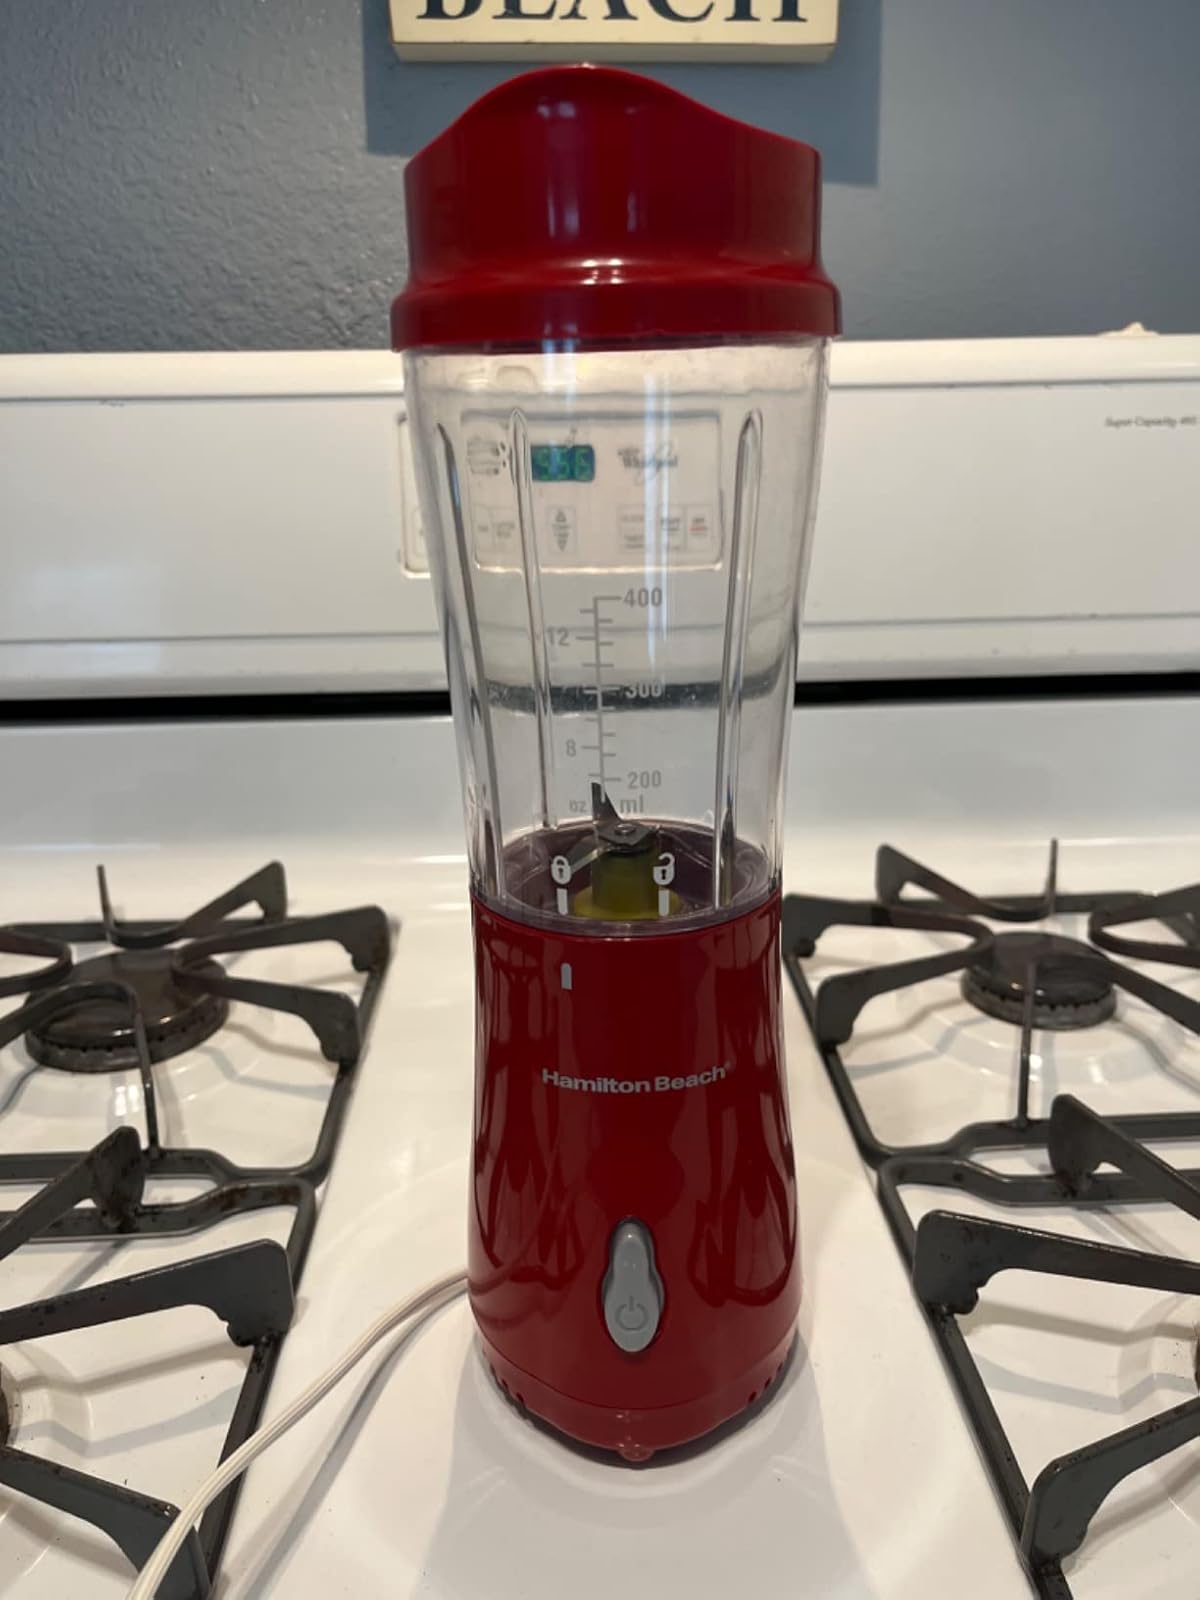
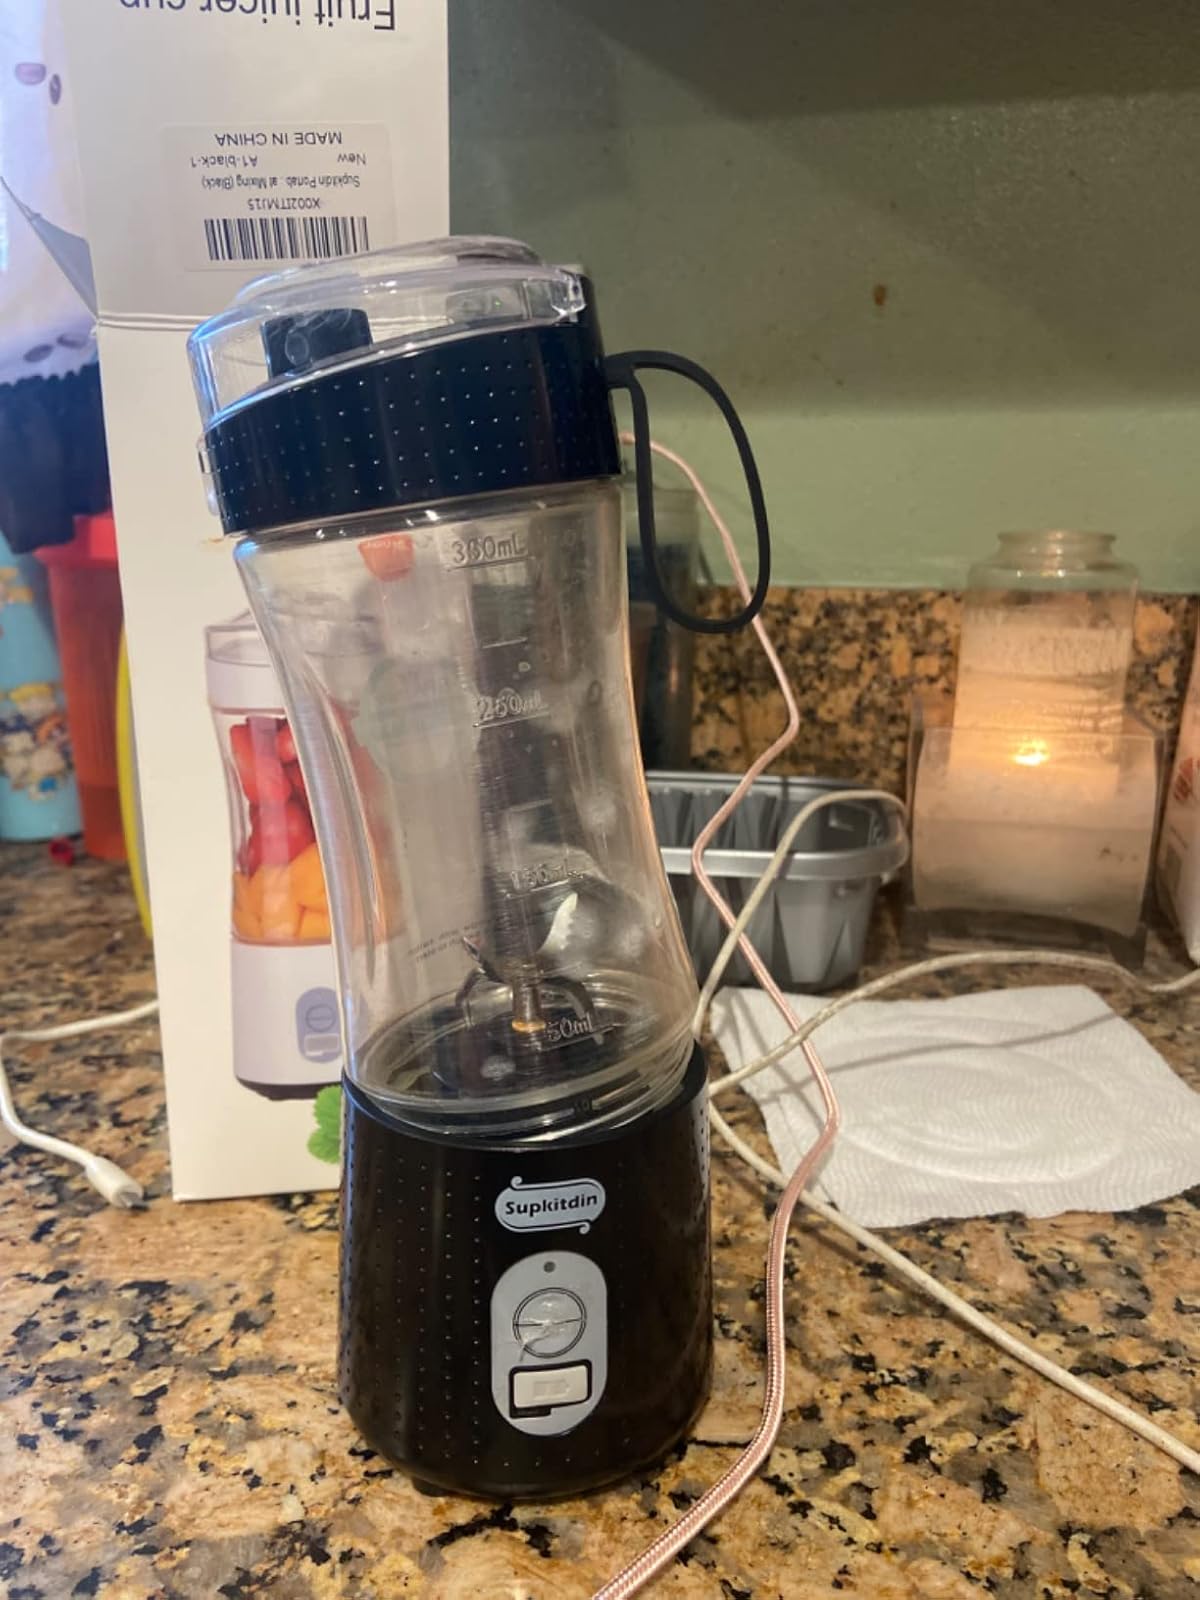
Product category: items_blender
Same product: no